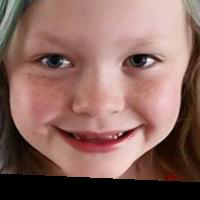
Age group: age 01-10